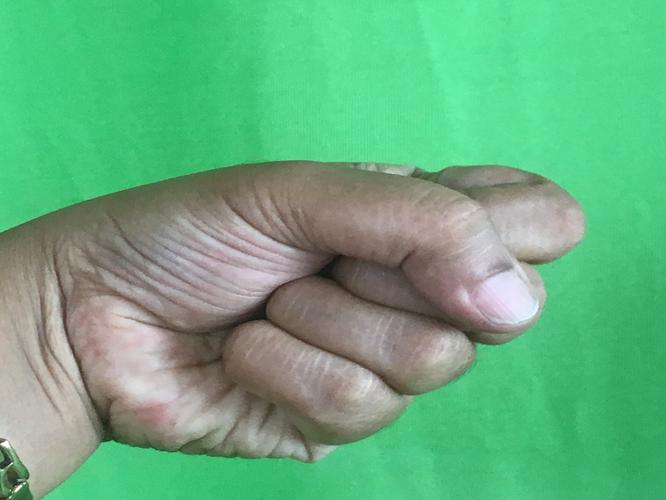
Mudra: Mushti
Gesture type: single_hand